Miss Pilot

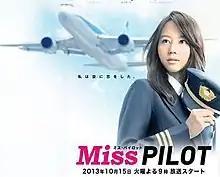
Poster

Haru Tezuka's parents run a bar in Kamata, Tokyo. She is honest and bright, but she can't lie, which sometimes causes her to get in trouble. Haru finds it difficult to get a job.